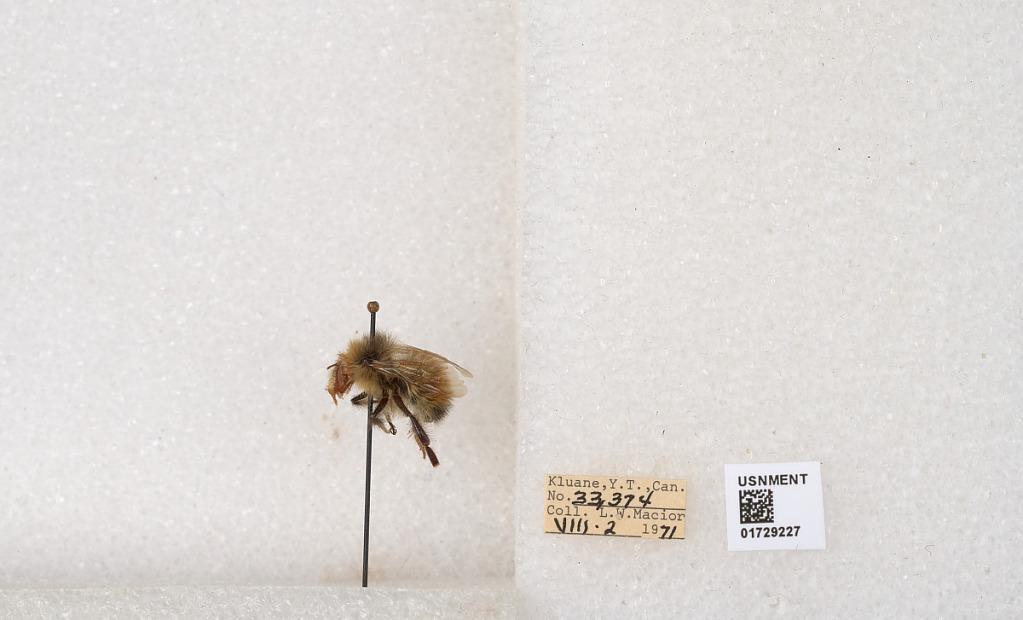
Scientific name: Bombus flavifrons Cresson
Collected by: L. Macior
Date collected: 1971-8-2
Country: Canada
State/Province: Yukon Territory
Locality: Kluane National Park and Reserve
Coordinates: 60.7493, -139.504